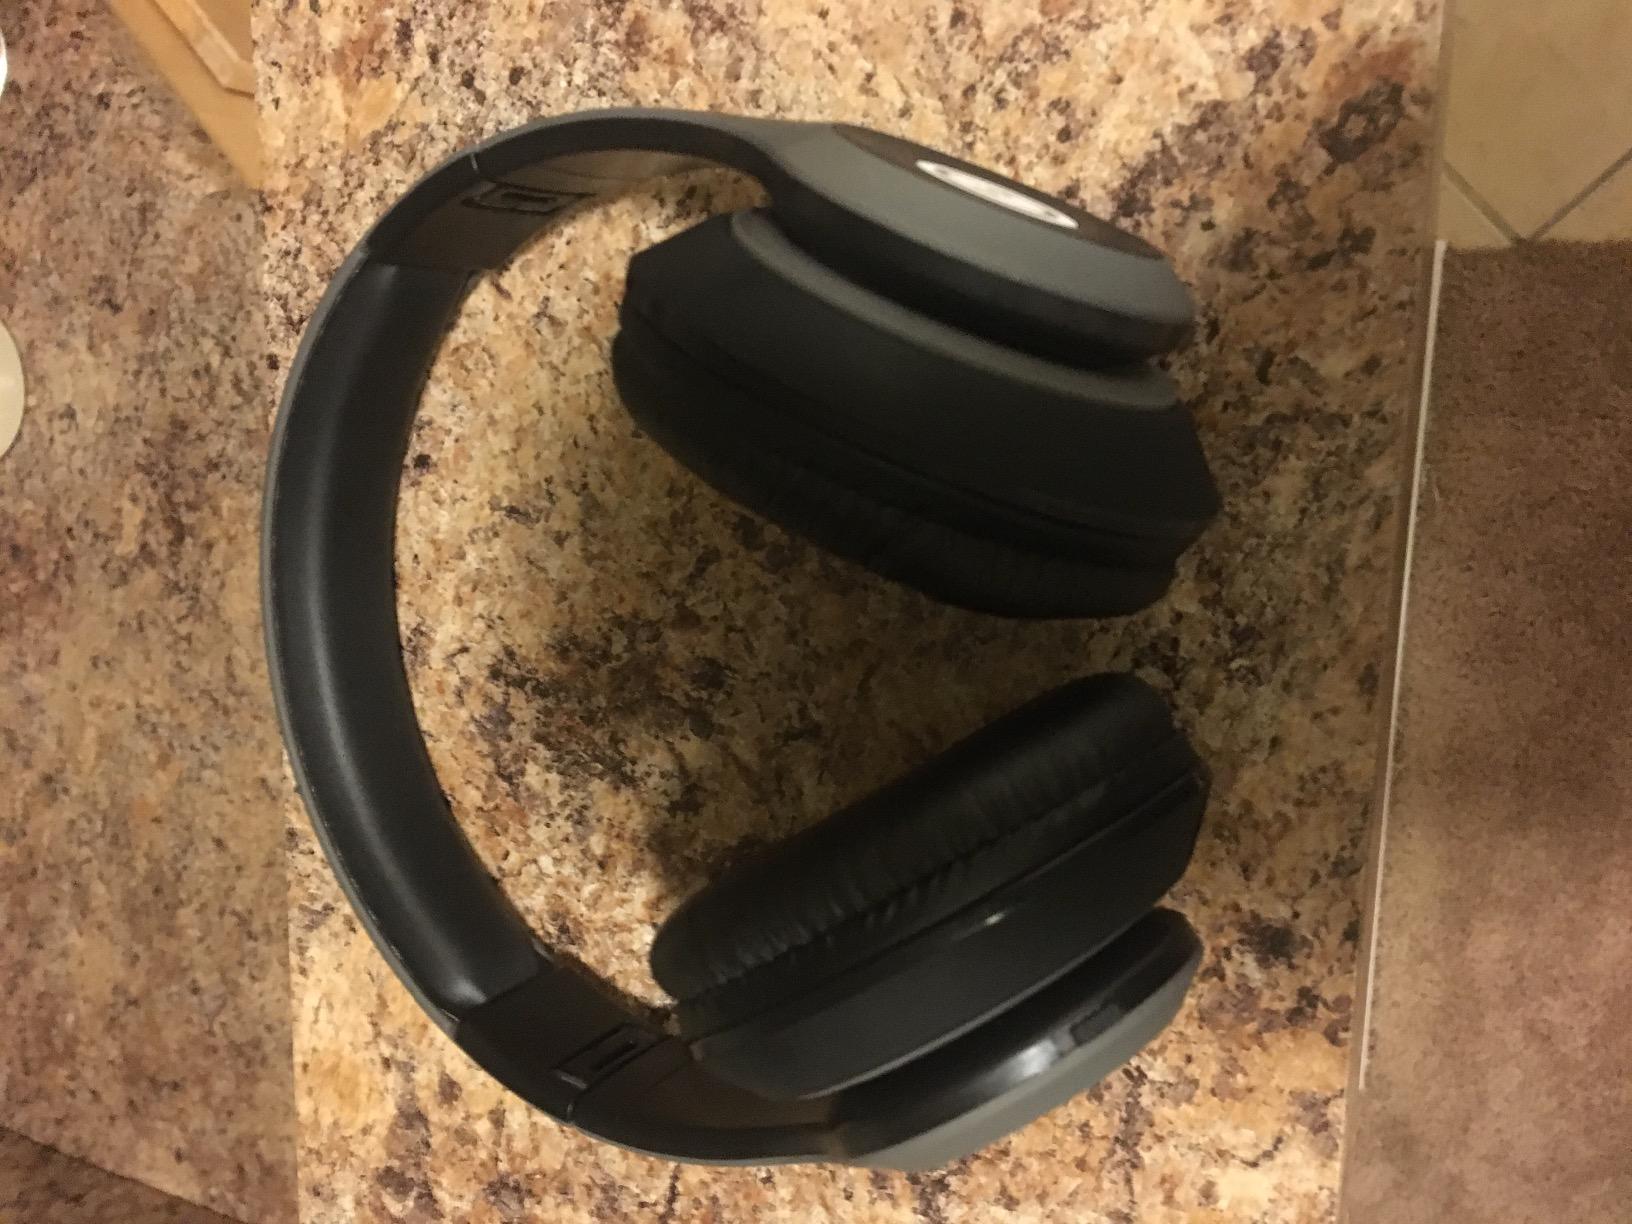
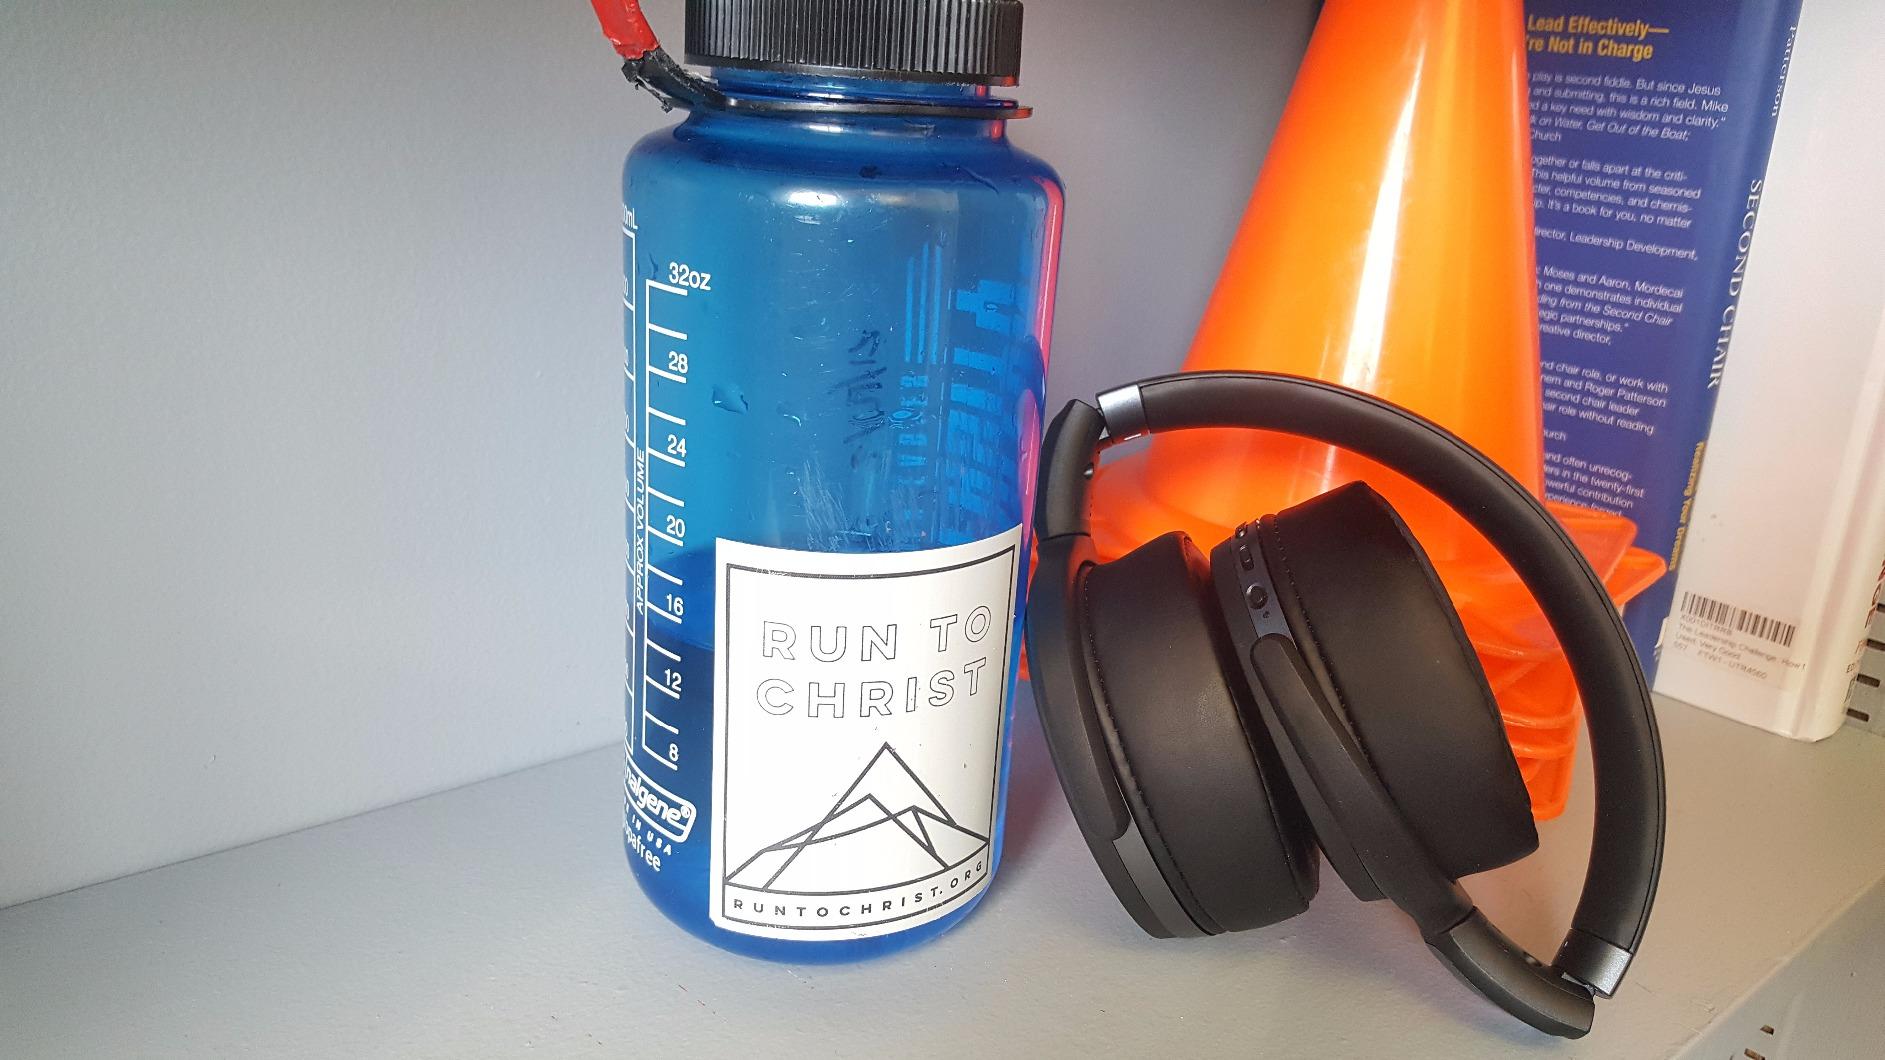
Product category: headphones
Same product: no